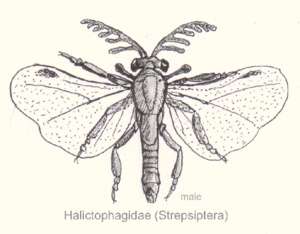
Les haltères, connues aussi sous le nom de balanciers, sont de petites structures en bouton de porte trouvées par paire chez certains insectes à deux ailes ; ils sont agités rapidement pour maintenir la stabilité en vol.